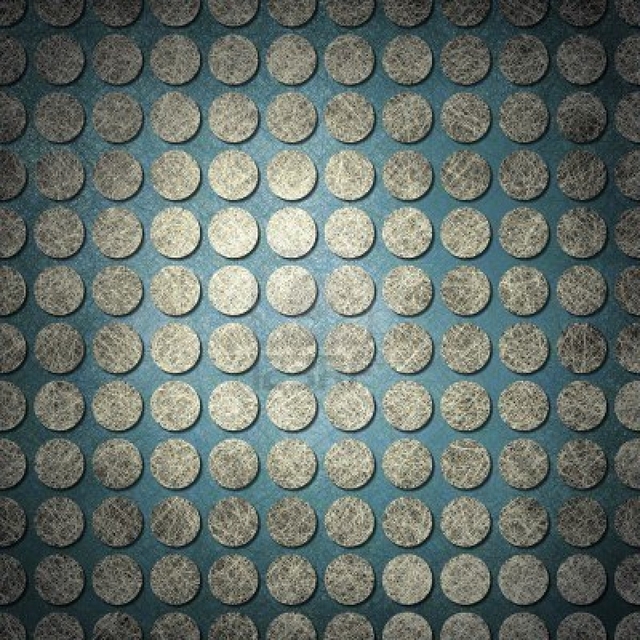
Texture: polka-dotted